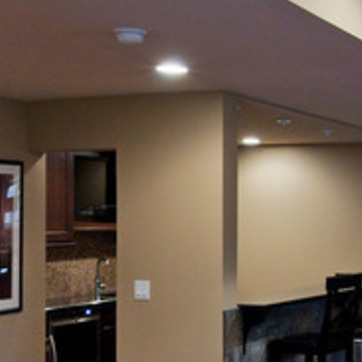
Material: painted